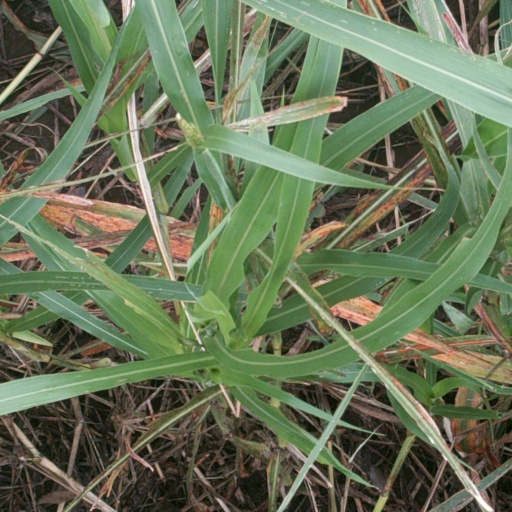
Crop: sorghum